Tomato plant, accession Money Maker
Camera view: bottom (45 deg); turntable rotation: 150 degrees
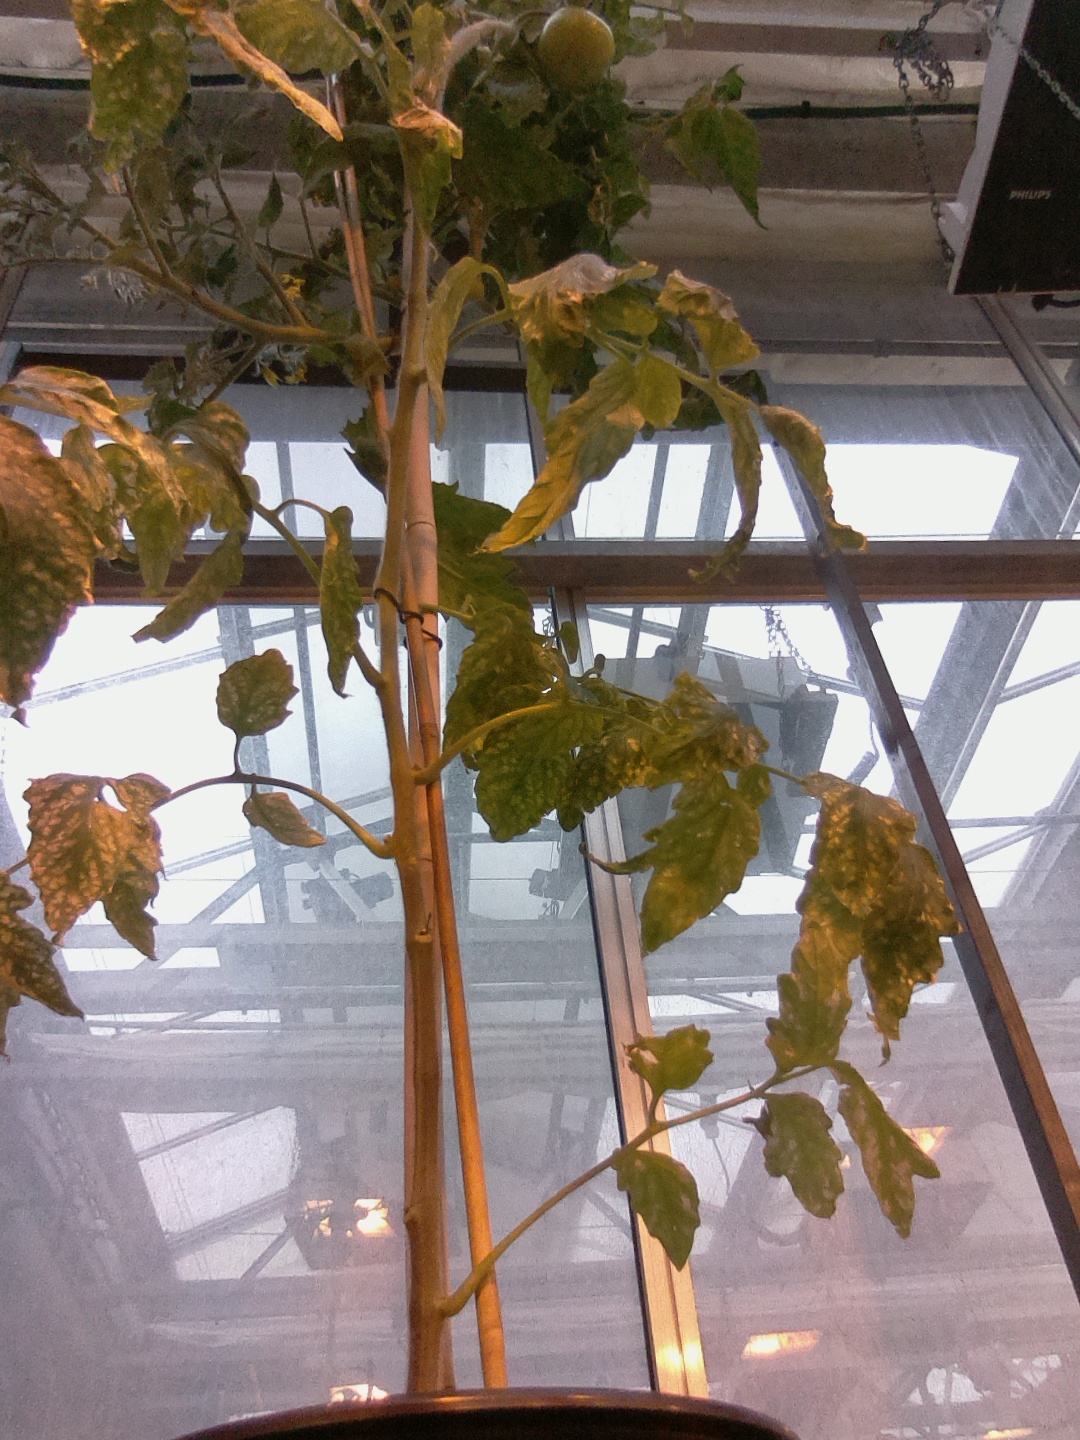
BBCH growth stage 76: 60%-70% of final fruit size